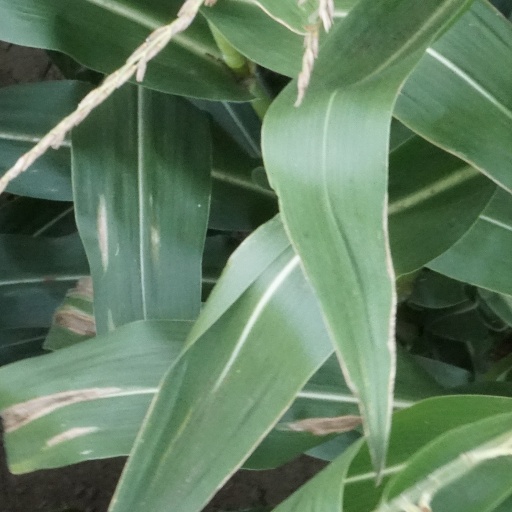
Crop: maize; corn